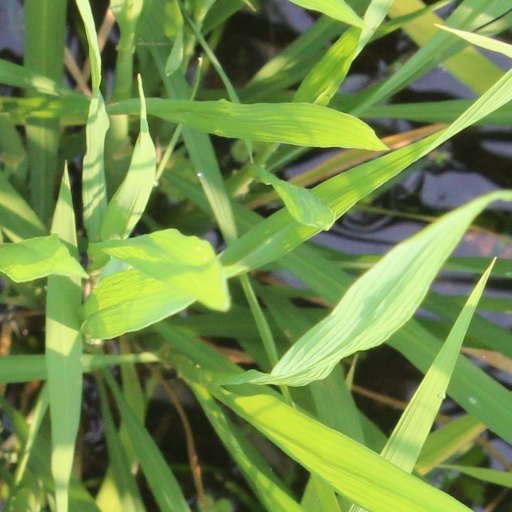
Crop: rice